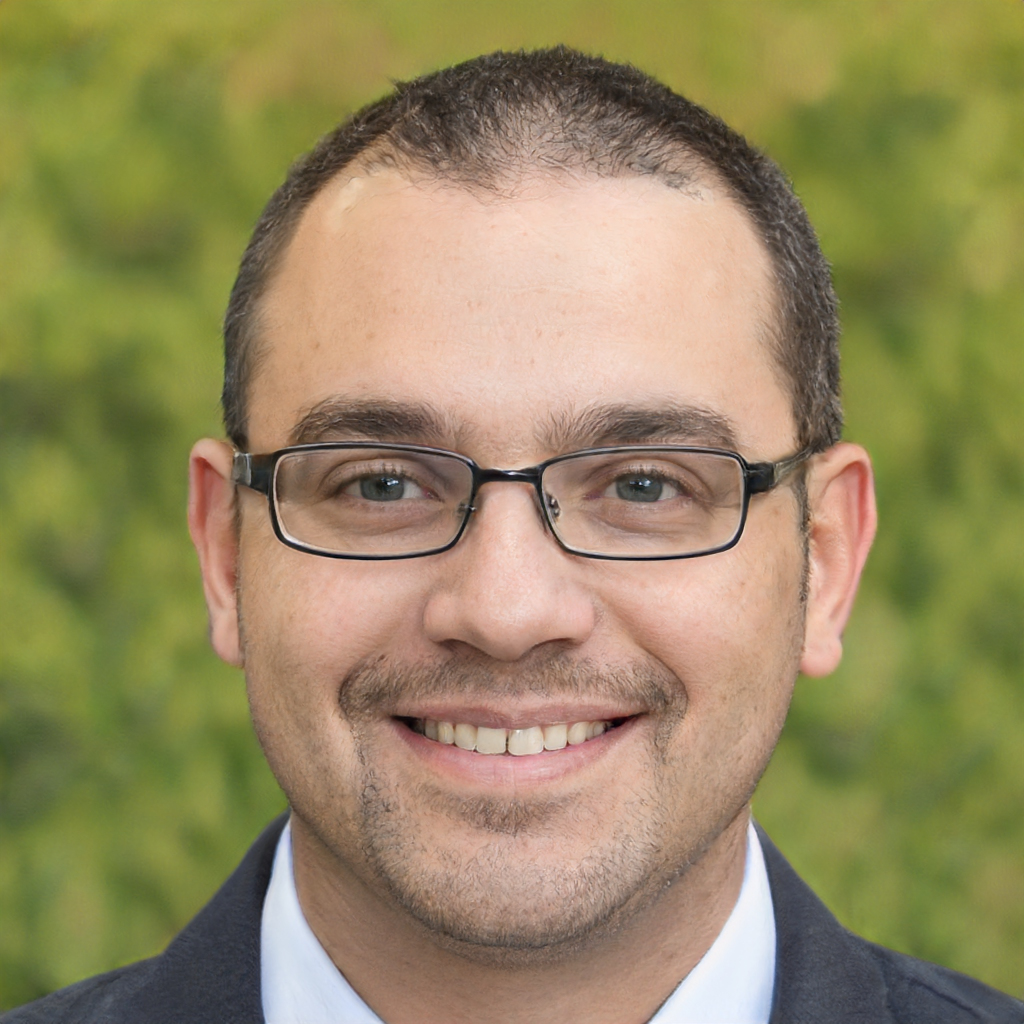
Portrait style: Real Portrait